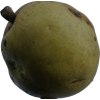
Label: pear